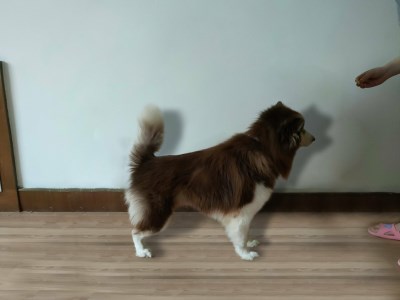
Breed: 1324-n000004-malamute